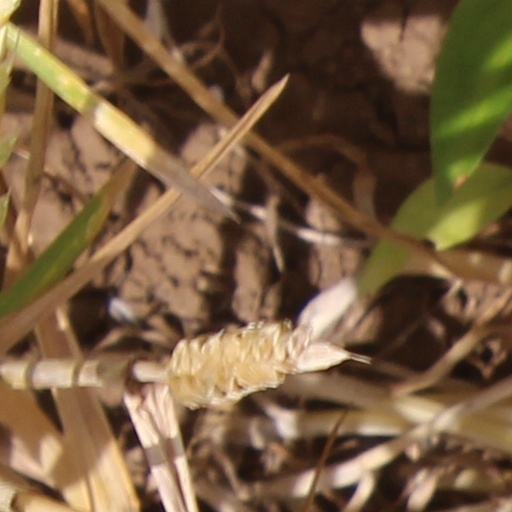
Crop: wheat